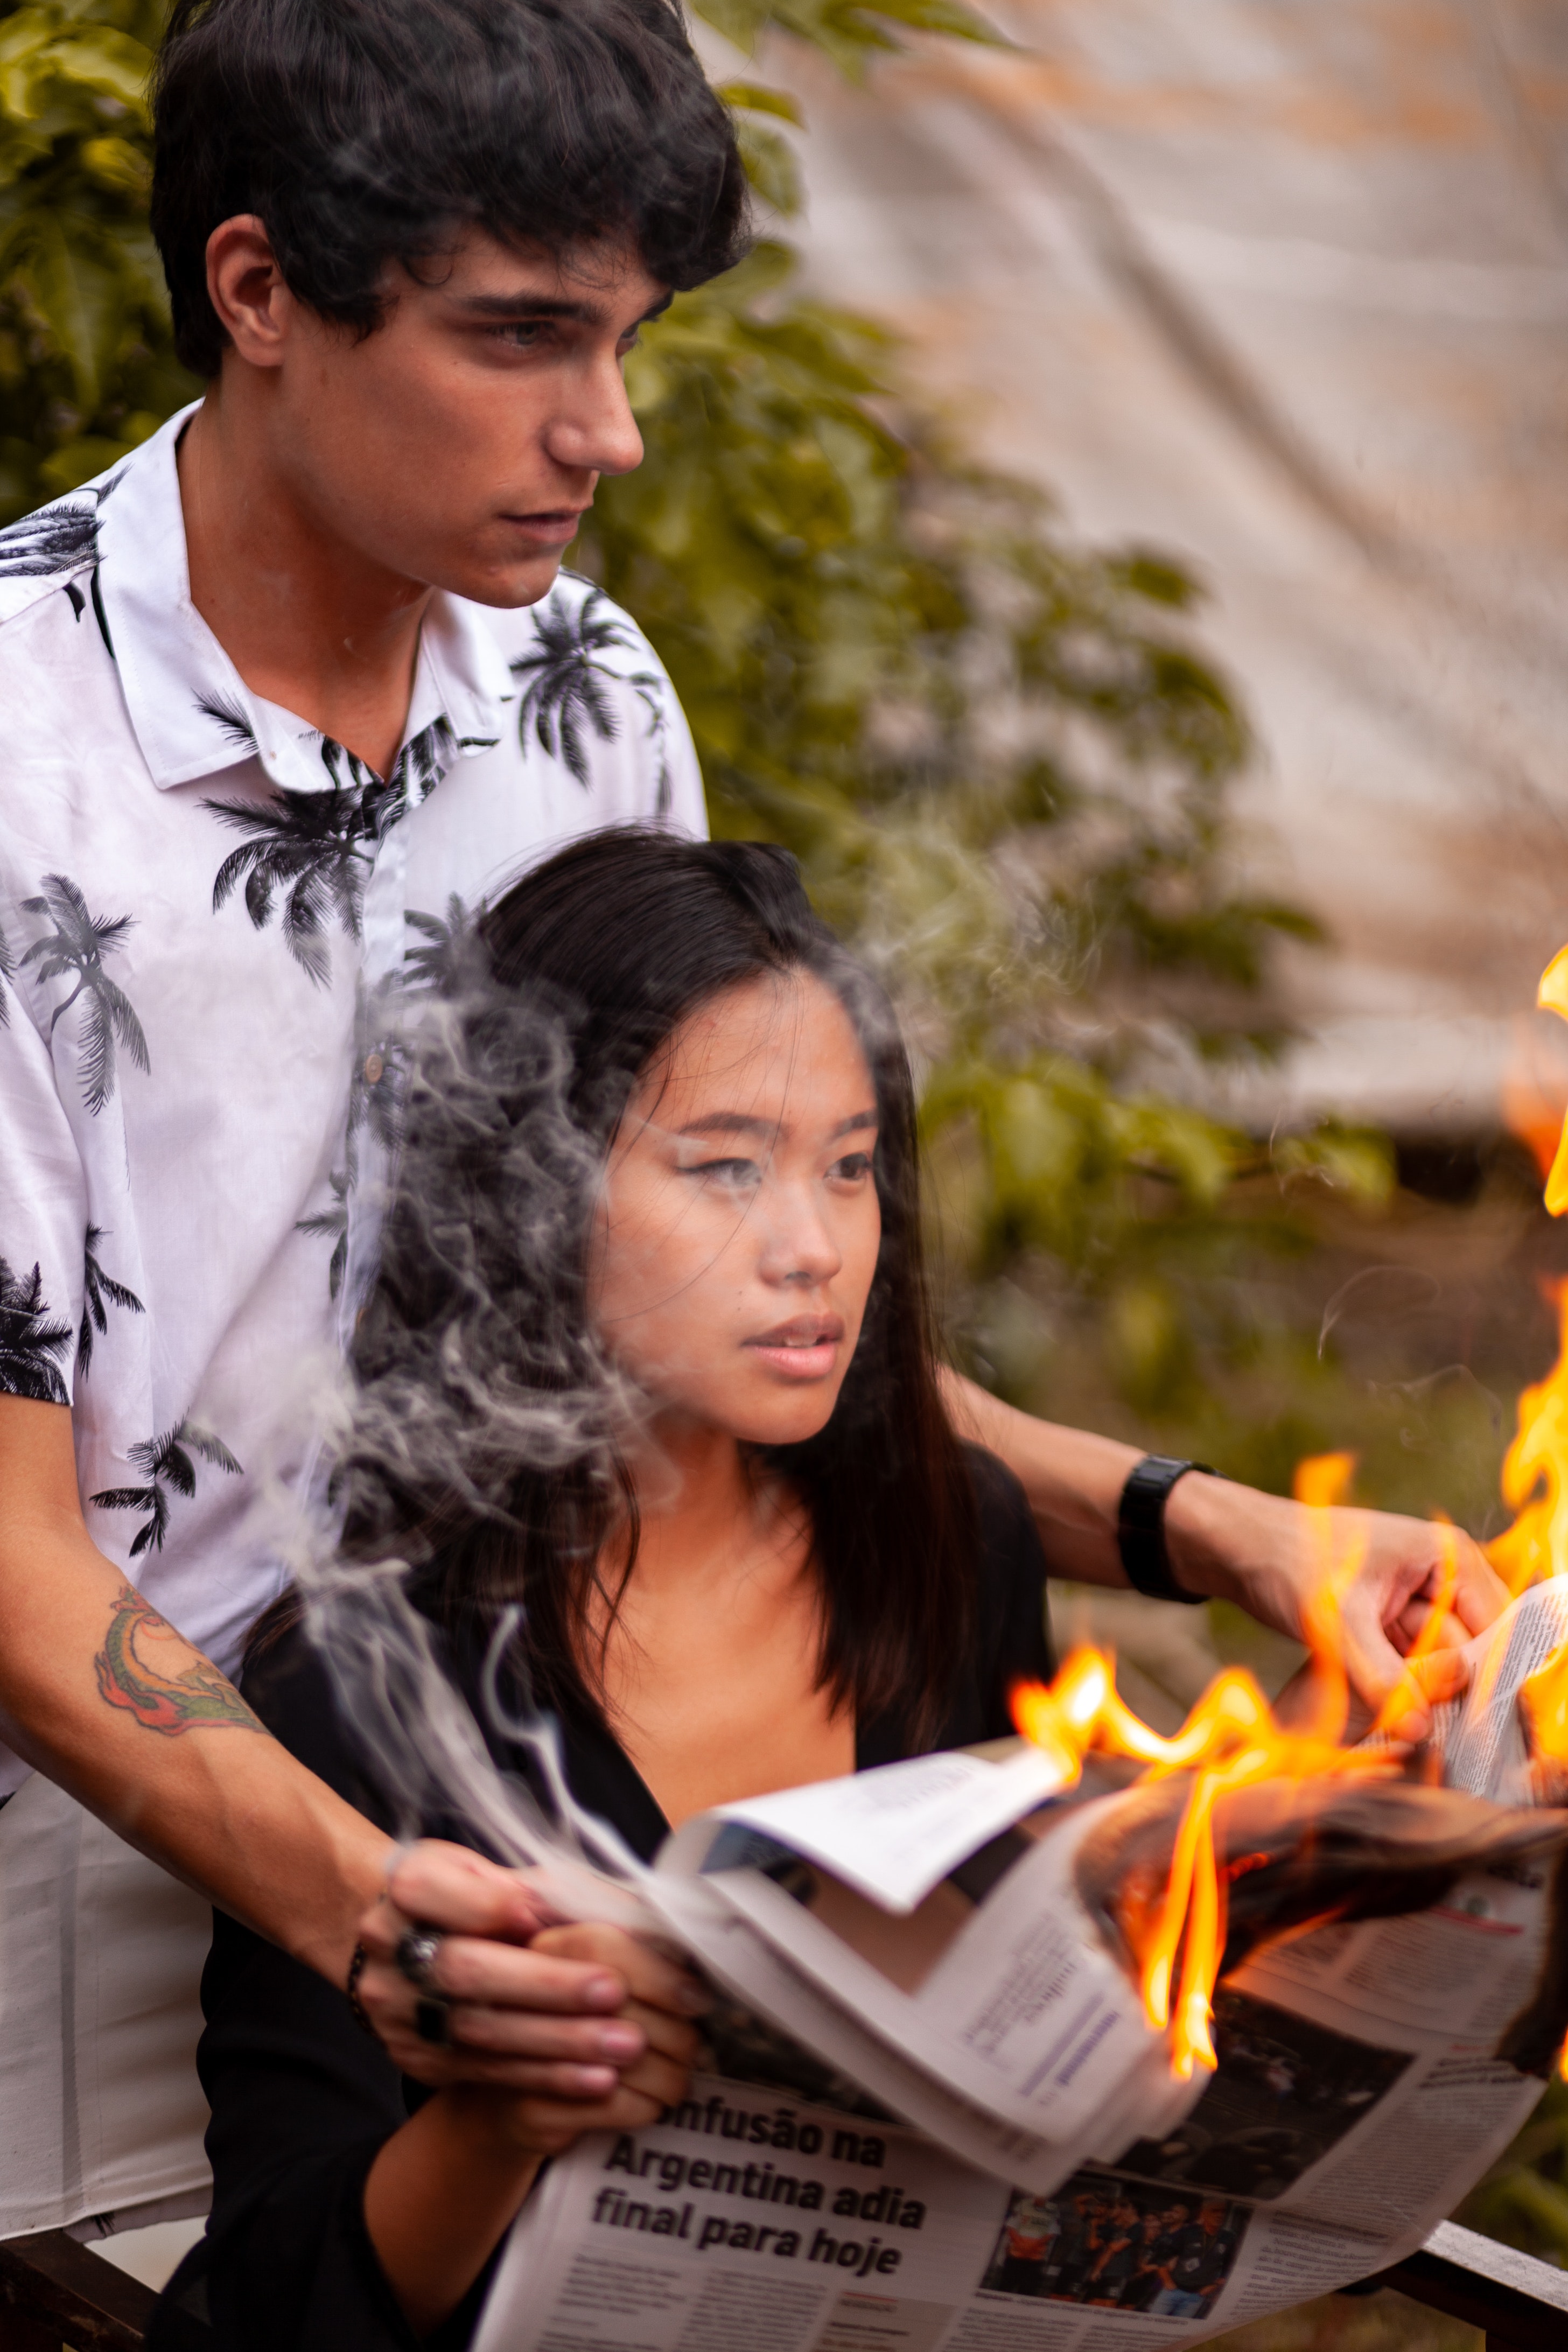
event, romance, happy, love, reading